Adriano de Souza

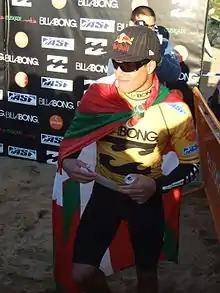
de Souza in 2009

Adriano "Mineirinho" de Souza (born February 13, 1987) is a Brazilian professional surfer and also the 2015 WSL World Champion. He has been competing on the World Surf League Men's World Tour since 2005.